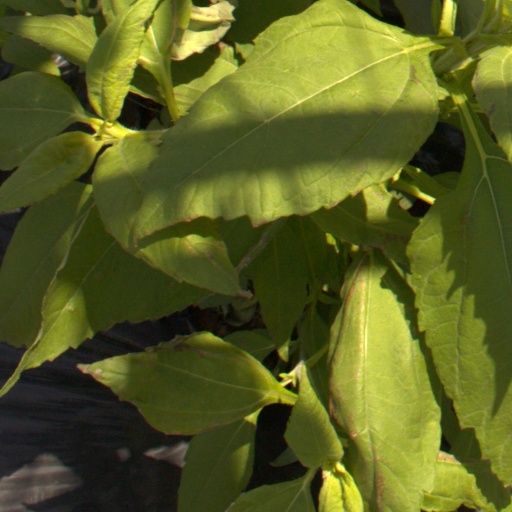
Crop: Jerusalem artichoke